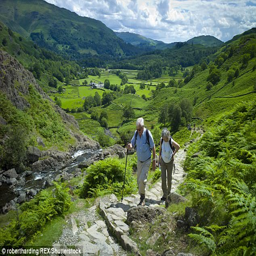
walking was the second favourite for person